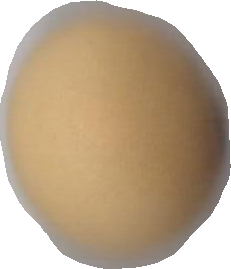
Variety: Dega